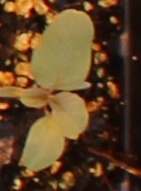
Label: Redroot Pigweed